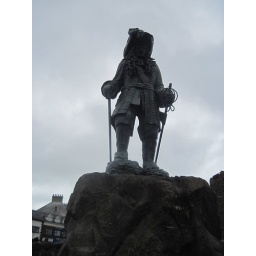
Tuesday, April 5 in Northern Ireland. County Antrim, Bushmill's Distillery, the Giant's Causeway and the coast of Northern Ireland by bus